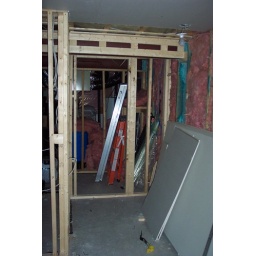
The closet wall and bulkhead over the office area now framed up.